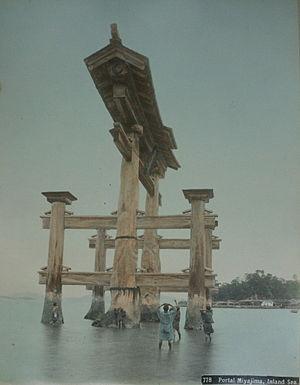
Kashima Seibei est un photographe japonais de renom du début de l'histoire de la photographie au Japon.